North Melbourne Football Club

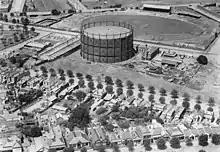
North Melbourne and Arden St Oval after admission to the VFL. c. 1928

After three attempts, 29 years of waiting and numerous other applications to enter the VFL, finally North was rewarded for its persistence with admittance to the League in 1925, along with Footscray and Hawthorn. Even then, the opportunity was almost lost as the League delegates debated into the early hours of the morning on which clubs should be invited to join the intake. It was only after much deliberation that North Melbourne's name was eventually substituted for Prahran's making North "the lucky side" of the invitees that included Footscray and Hawthorn. North Melbourne was forced to change its uniform to avoid a clash when it joined the VFL.